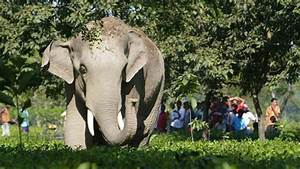
Label: elephant